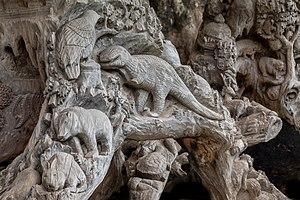
Tronc d'arbre sculpté avec des reliefs de dinosaure, oiseau, ours, lapin et tortue, vu dans le jardin du temple bouddhique de Vat Phra Kèo à Vientiane, Laos
Le Vat Phra Kèo est un édifice religieux de Vientiane, capitale du Laos. Il s’agit d’un ancien temple royal transformé en musée d’art religieux.